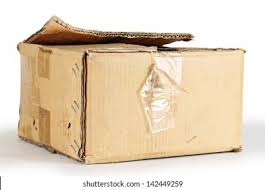
Waste category: cardboard